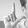
ASL letter: L